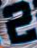
Number: 2